Coca-Cola Bottling Plant (Ocala, Florida)

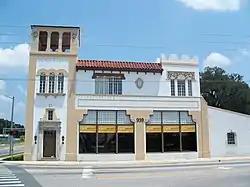

The Coca-Cola Bottling Plant (also known as the Florida Coca-Cola Bottling Company) is an historic building located at 939 North Magnolia Avenue in Ocala, Florida, United States. Built in 1939, it was designed by Fort Lauderdale architect Courtney Stewart in the Mission/Spanish Revival style of architecture. On May 4, 1979, it was added to the U.S. National Register of Historic Places. Now owned and operated by Gartner Group, Inc. The building is the site of Grand Pointe Ocala, the cities premier event and conference center.